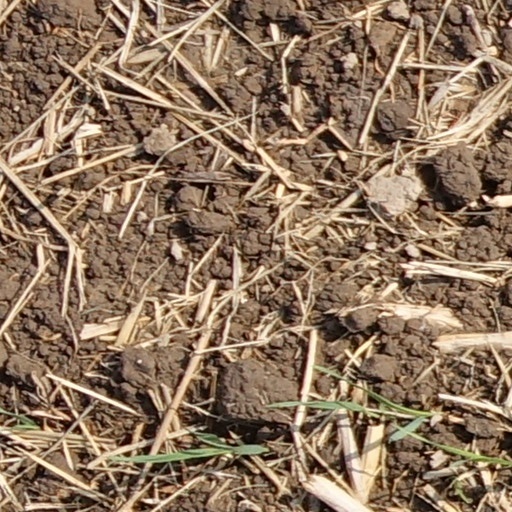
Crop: wheat